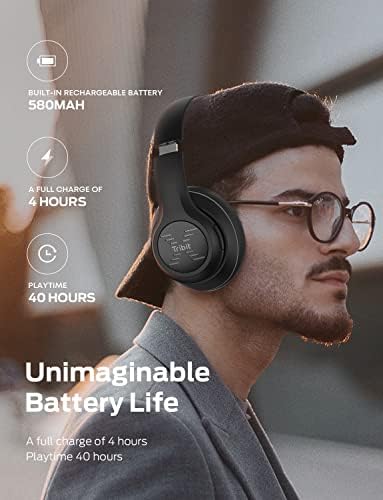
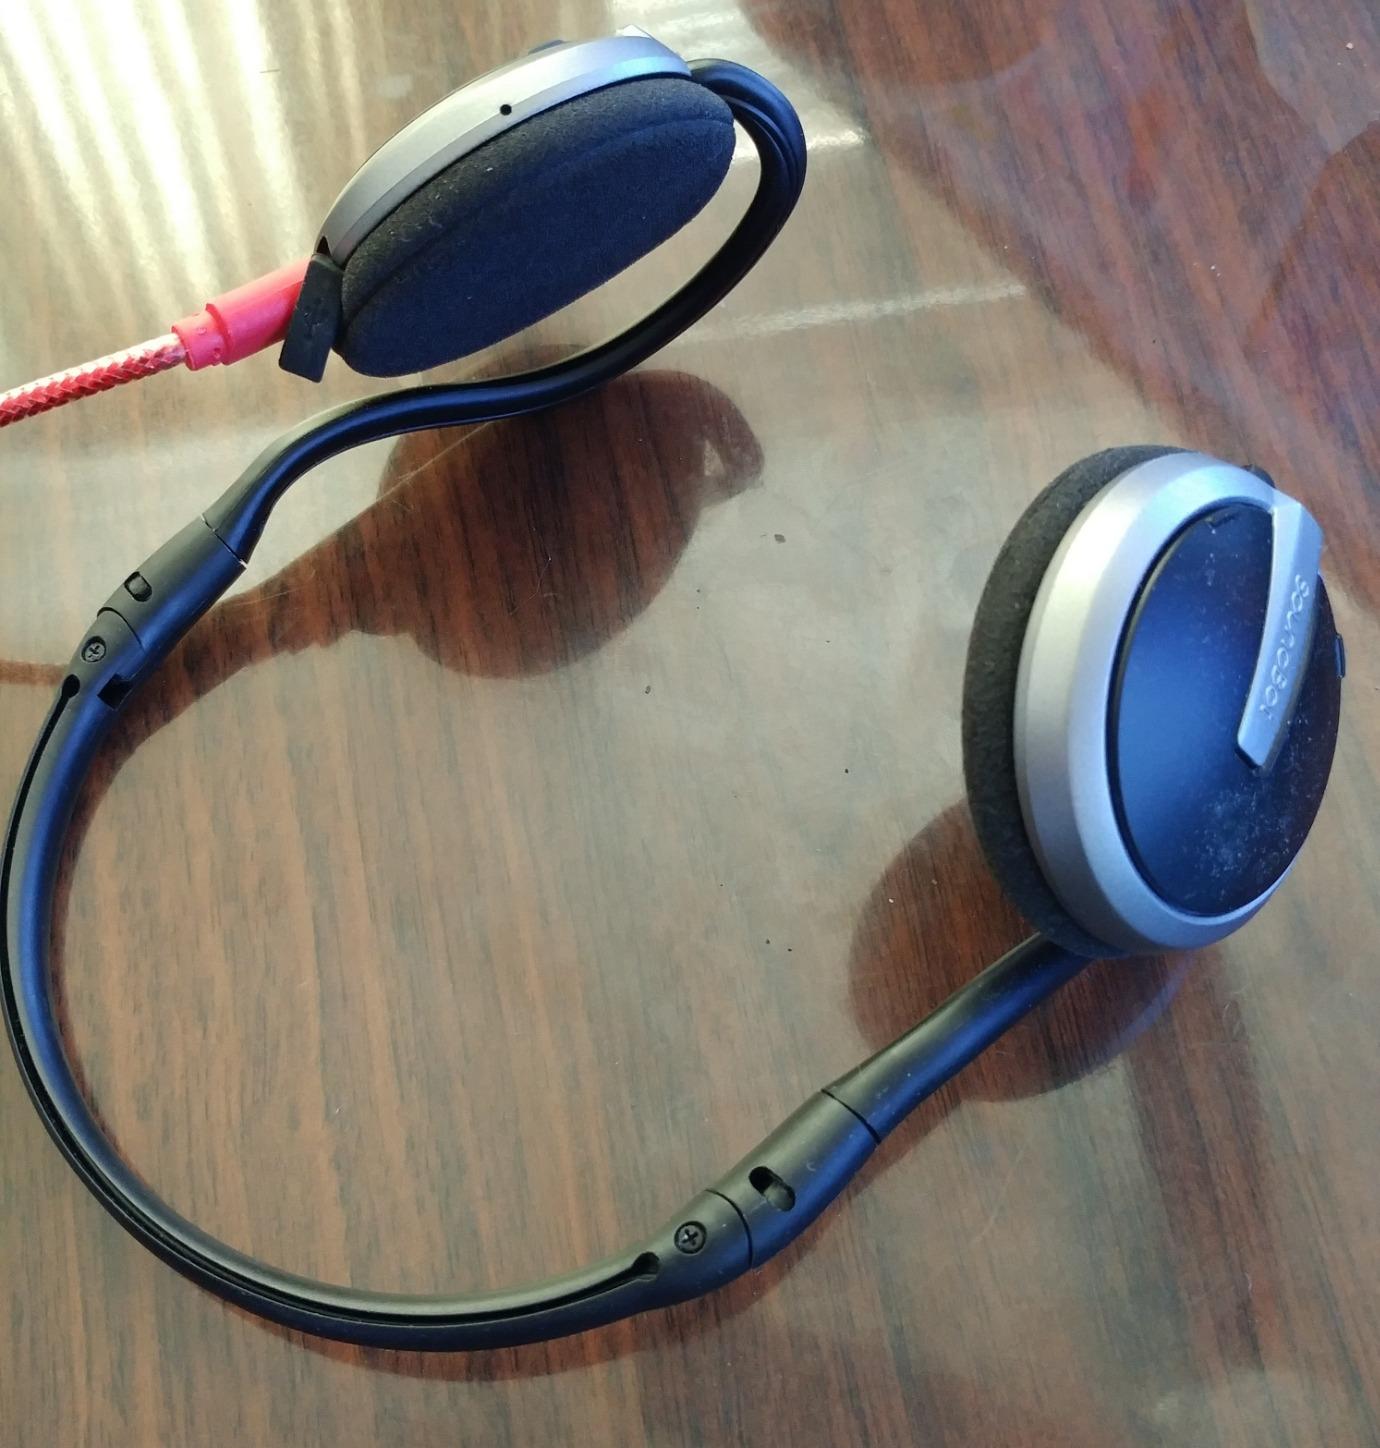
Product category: headphones
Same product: no